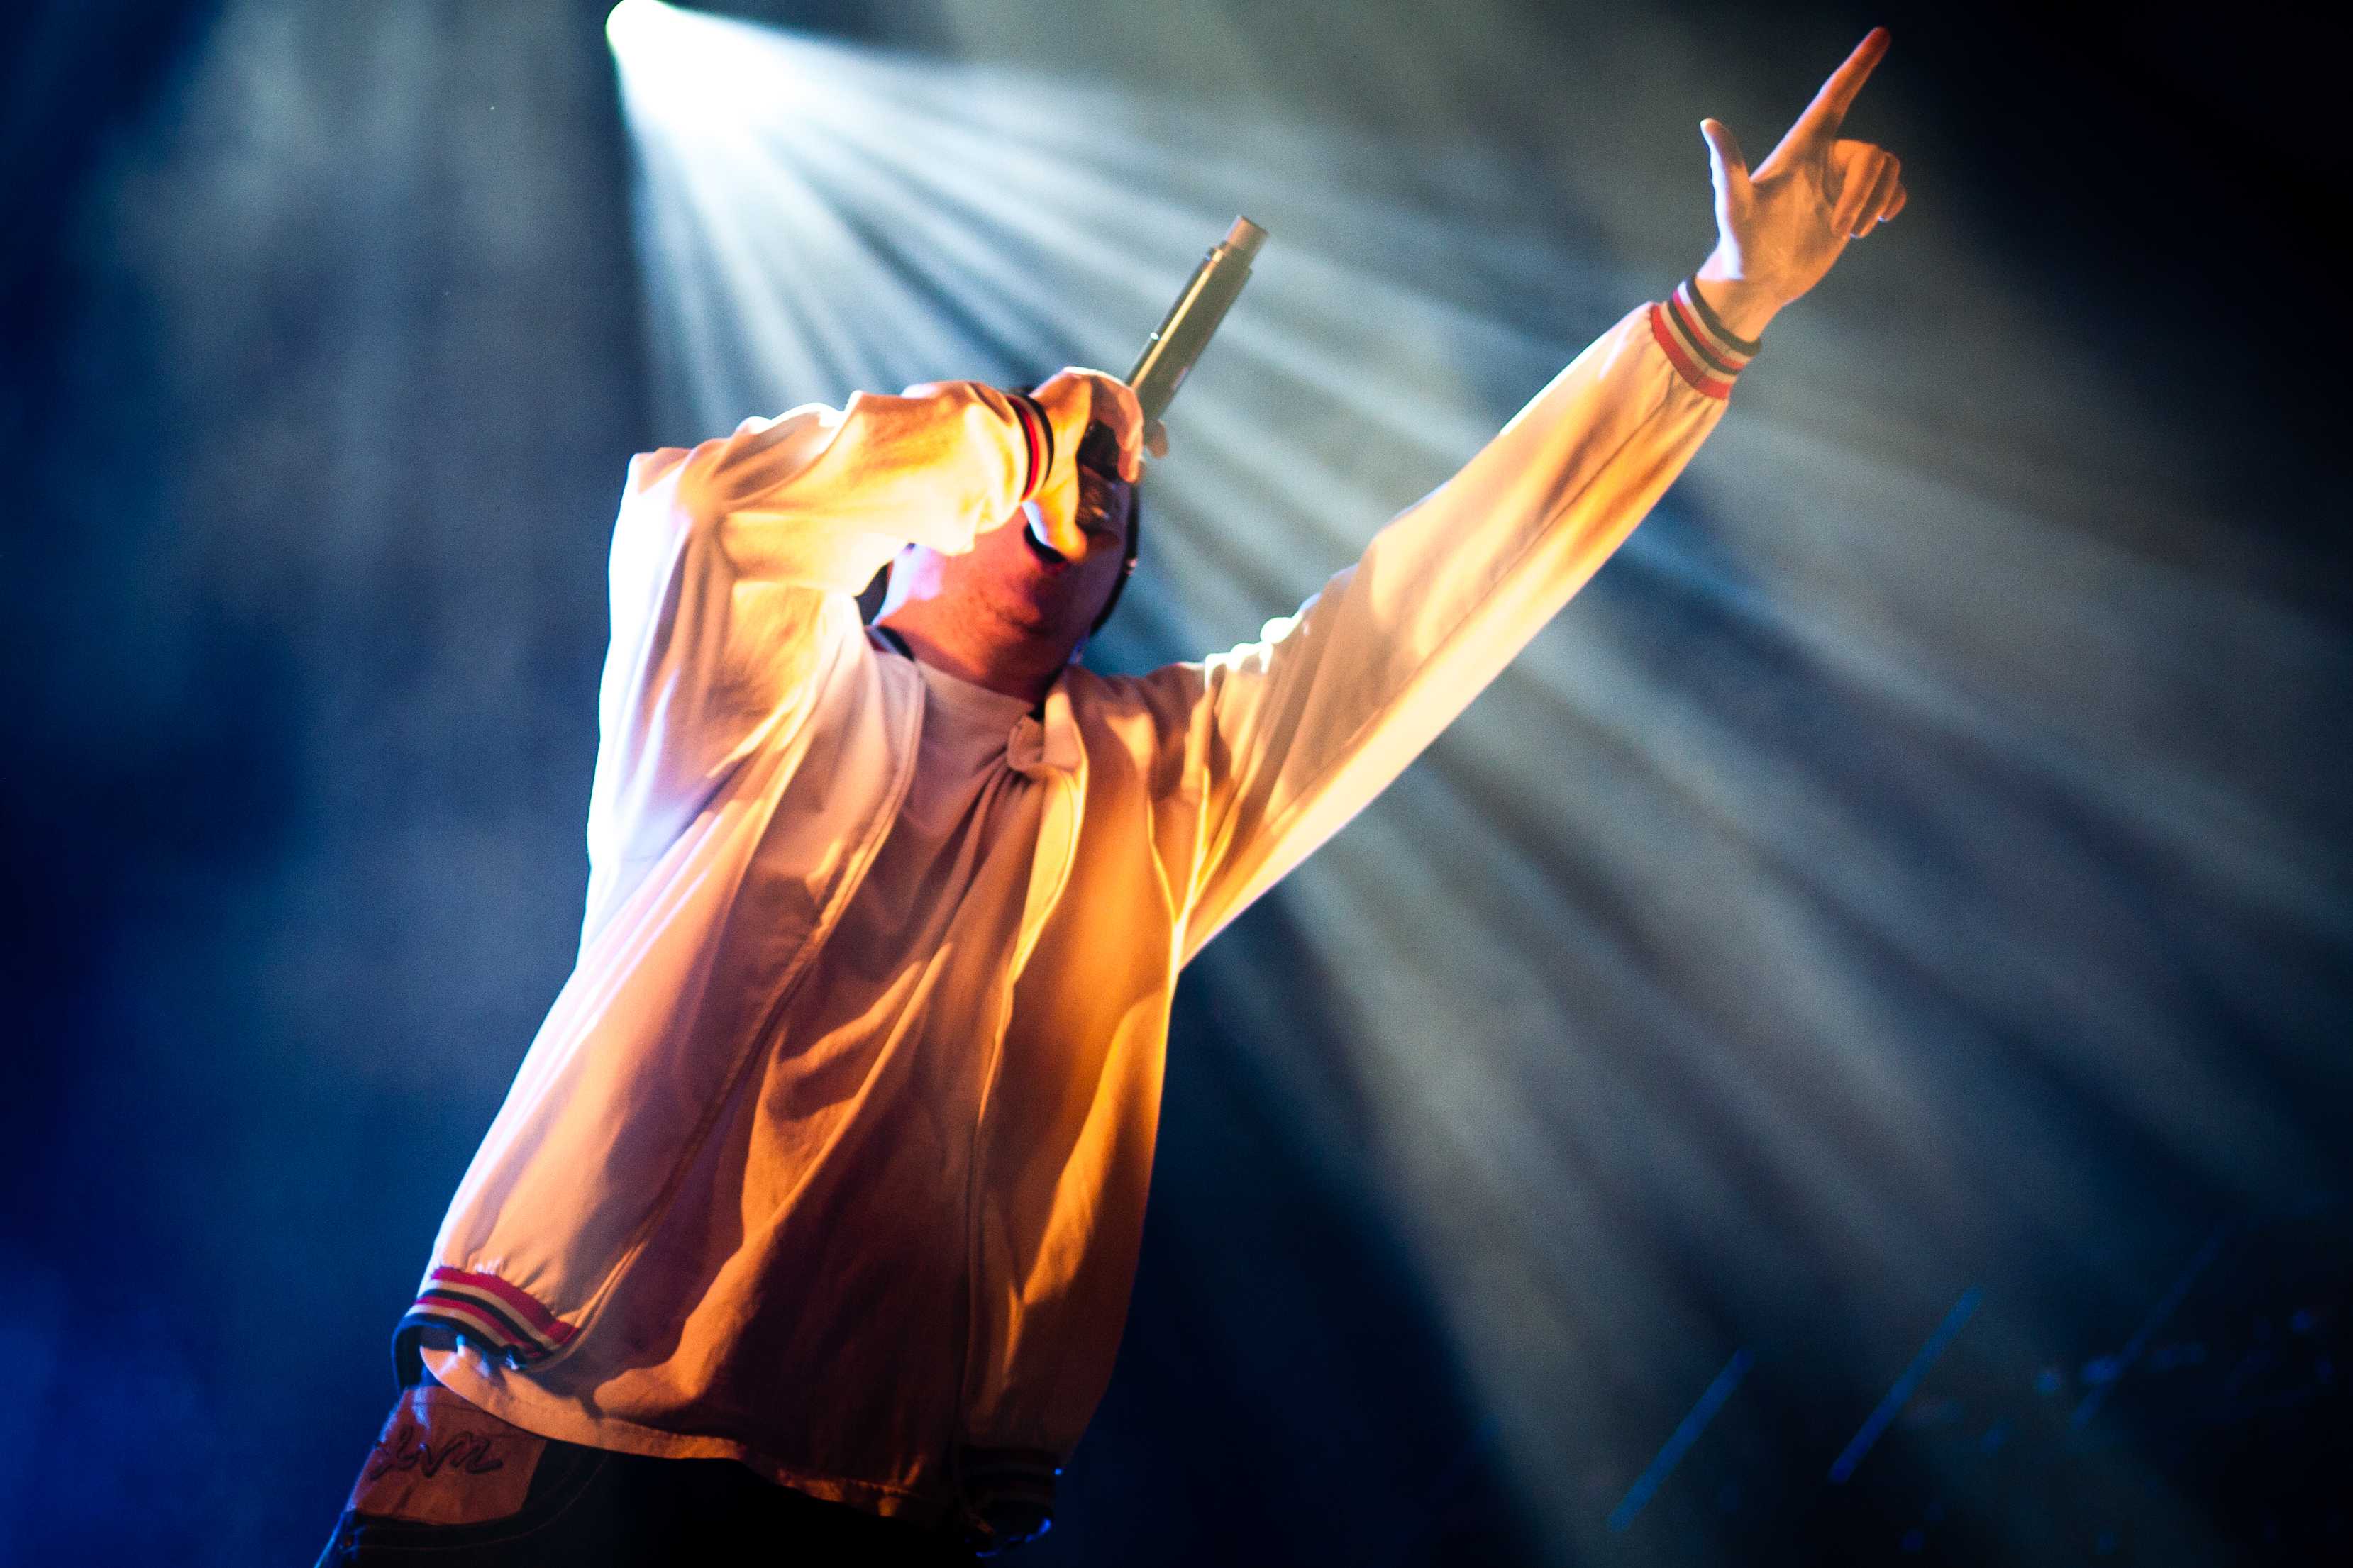
live, performance art, stage, brussels, place, bruxelles, fete, palais, musique, fetedelamusique, deputamadre, performance, entertainment, performing arts